Polish–Soviet War

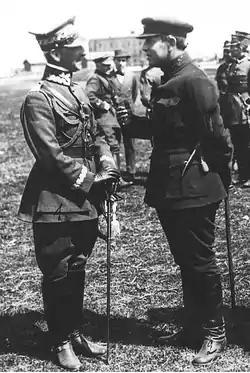
Petliura (right) with Polish General Antoni Listowski

For Piłsudski, the alliance gave his campaign for the "Intermarium" federation an actual starting point and potentially the most important federation partner, satisfied his demands regarding parts of Polish eastern border relevant to the proposed Ukrainian state and laid a foundation for a Polish-dominated Ukrainian state between Russia and Poland. According to Richard K. Debo, while Petliura could not contribute real strength to the Polish offensive, for Piłsudski the alliance provided some camouflage for the "naked aggression involved". For Petliura, it was the final chance to preserve the Ukrainian statehood and at least a theoretical independence of the Ukrainian heartlands, despite his acceptance of the loss of West Ukrainian lands to Poland.